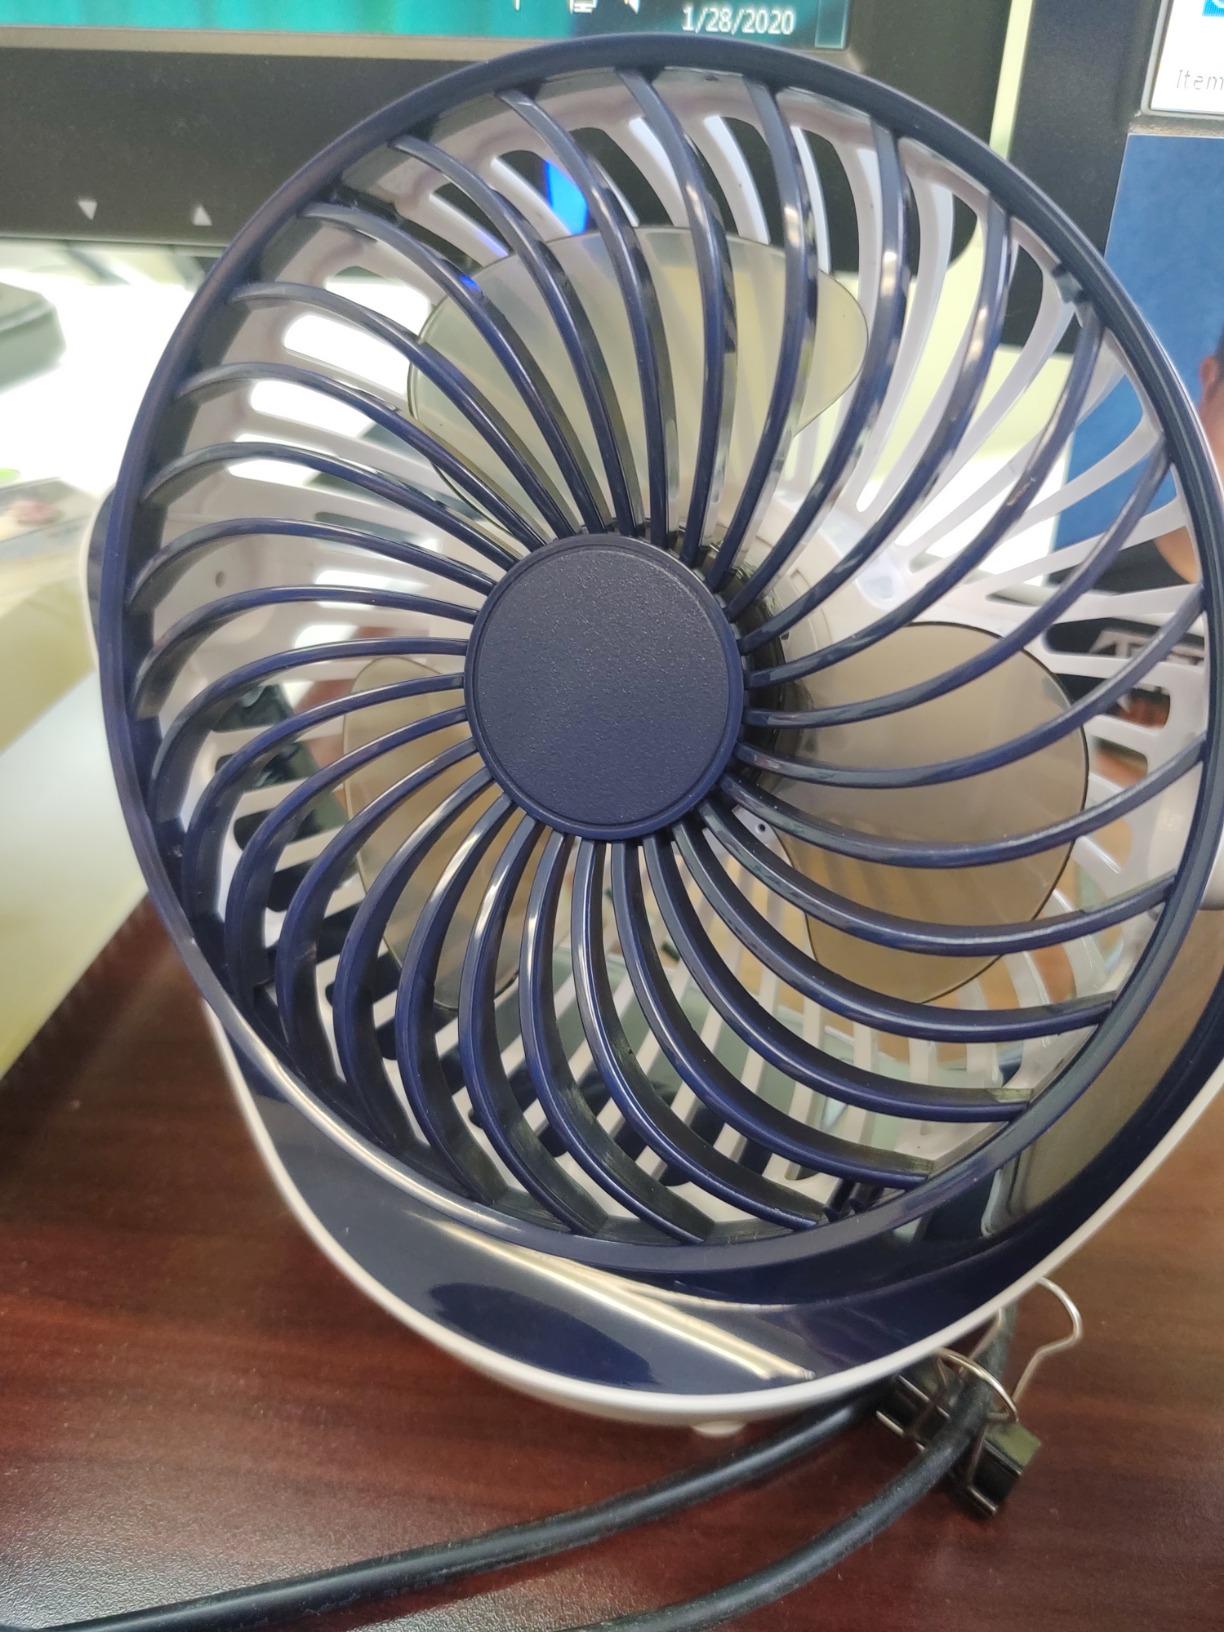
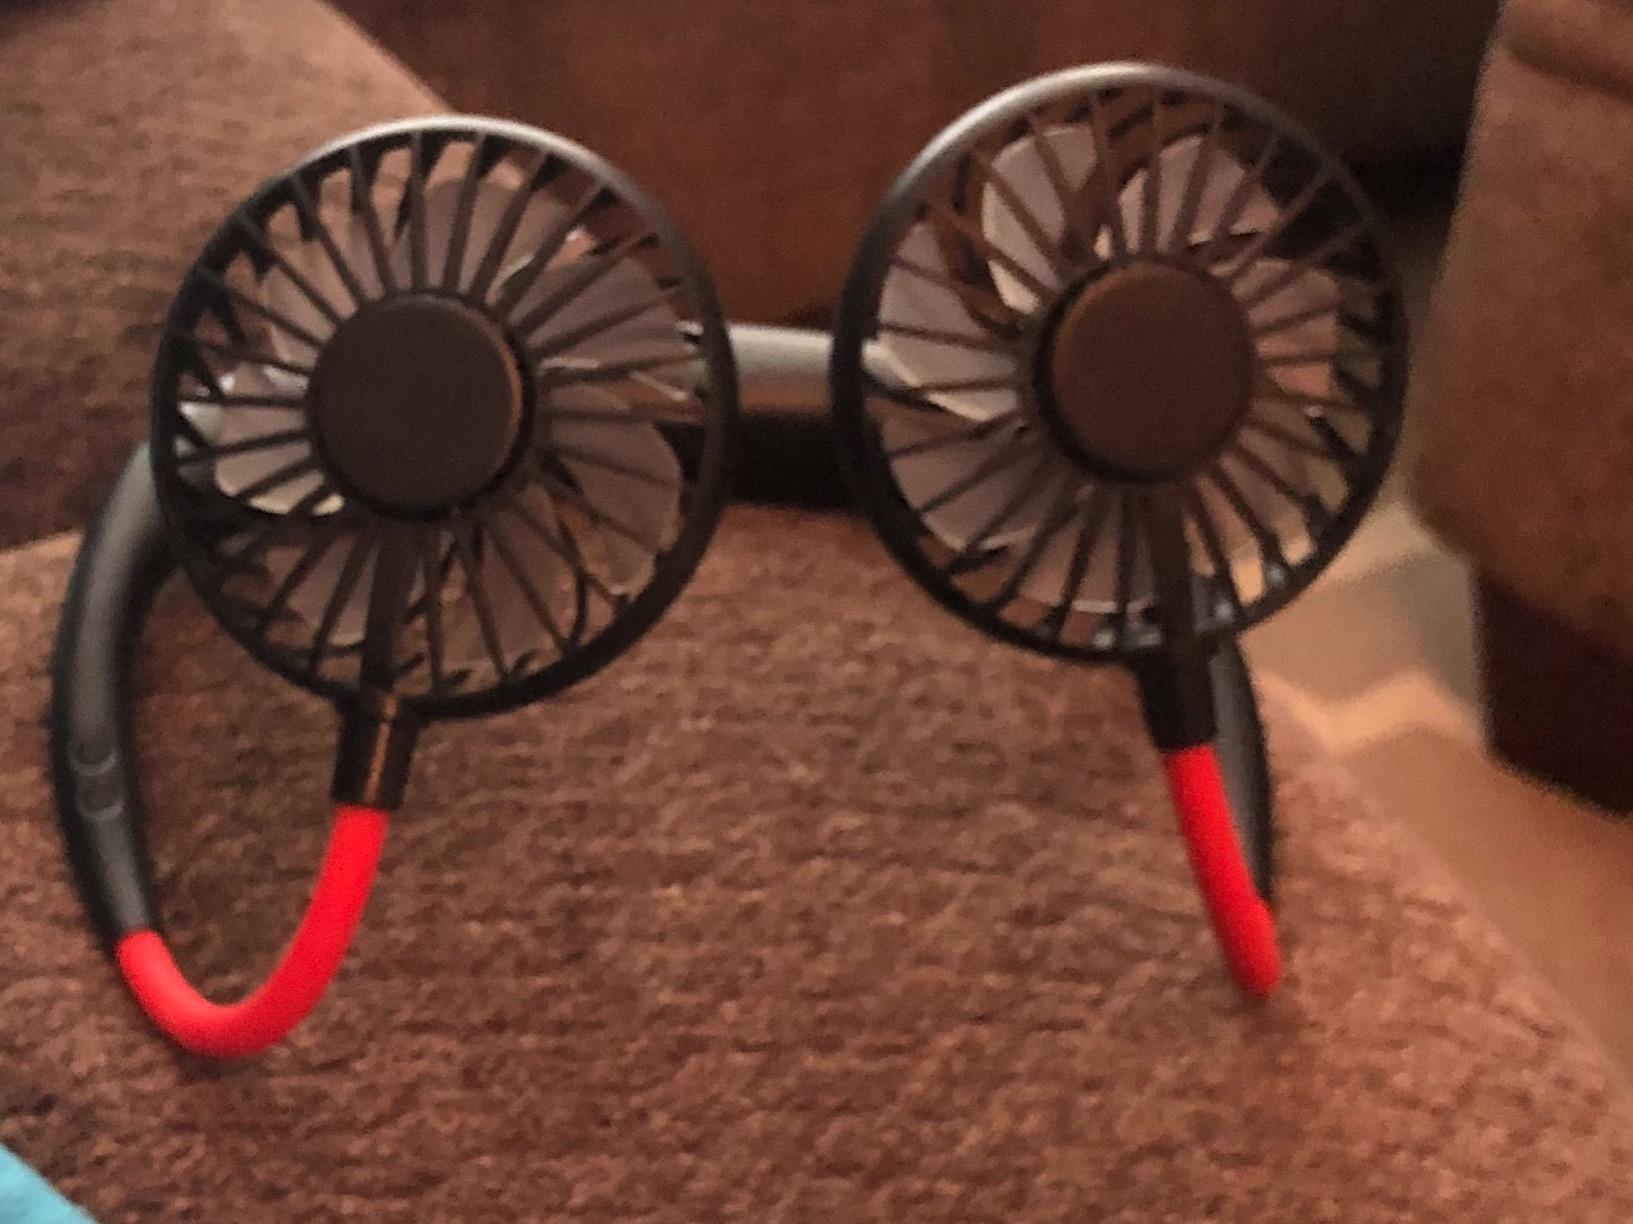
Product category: fan
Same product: no